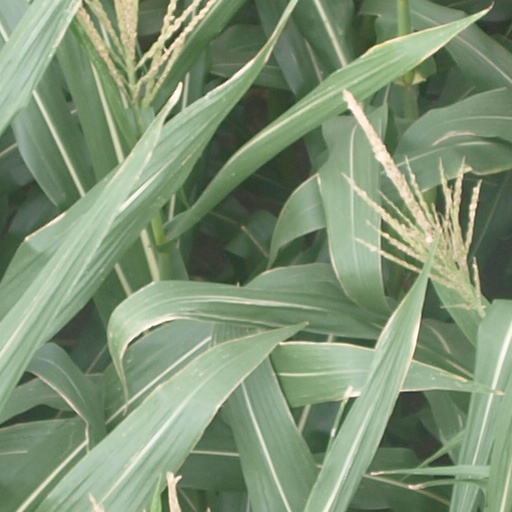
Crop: maize; corn